Vinovo

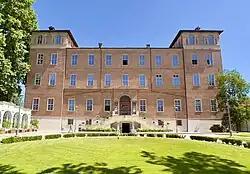
Della Rovere Castle.

The city has enjoyed a relatively long history, with roots going back to ancient times. In fact, remains dating from the fifth century AD have been found in this area, and the oldest historical documents date back to 1040. The notarized document certified that the Marquis Romagnano donated to the Abbey of San Silano Romagnano some land sites in the territory of Vinovo. In this document, the territory is referred to as Vicus Novus, a name that remained in the Middle Ages to designate the group of buildings and land that various landowners owned. In 1268, a bill of sale sees the appearance in local history, the Della Rovere family, who became the mistress of the whole territory in 1400.